Expelled (film)

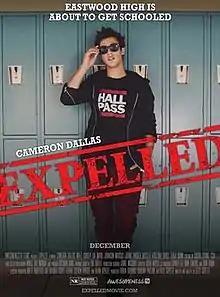
Theatrical release poster

Expelled is a 2014 American teen comedy film written and directed by Alex Goyette. The film stars Cameron Dallas, Matt Shively, Lia Marie Johnson, Marcus Johns, Andrea Russett, Kristina Hayes and Teala Dunn. Most of the cast are popular online internet personalities. The film began a limited release in theatres on December 12, 2014, before being released on video on demand December 16, 2014, by 20th Century Fox.